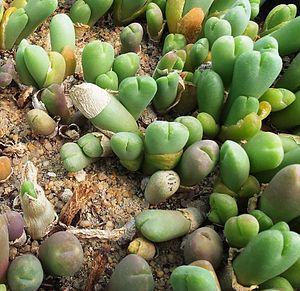
Vanheerdea L.Bolus ex H.E.K.Hartmann est un genre de plante de la famille des Aizoaceae.